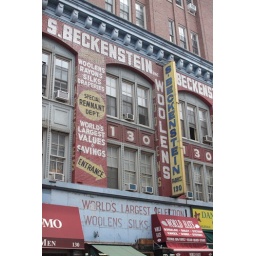
original telephone building in NY